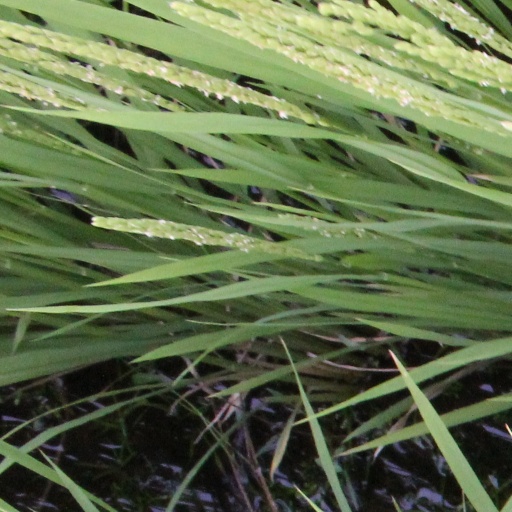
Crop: rice